Red Snow (2021 film)

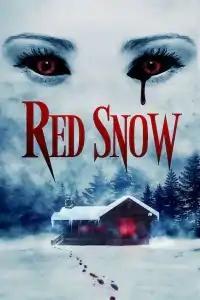
Promotional poster

Red Snow is a 2021 American horror comedy film directed by Sean Nichols Lynch. The film stars Dennice Cisneros as a supernatural romance author living in Lake Tahoe who comes into conflict with vampires over the Christmas holidays. The film had its international premiere at London FrightFest on August 26, 2021 and was released on December 28, 2021.